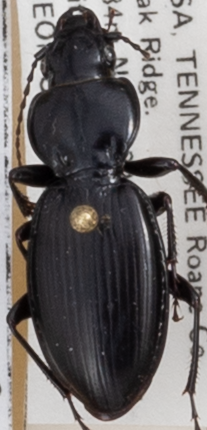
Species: Cyclotrachelus fucatus
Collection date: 2021-07-21
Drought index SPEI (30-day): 0.39
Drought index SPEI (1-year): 0.17
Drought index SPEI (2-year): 1.526